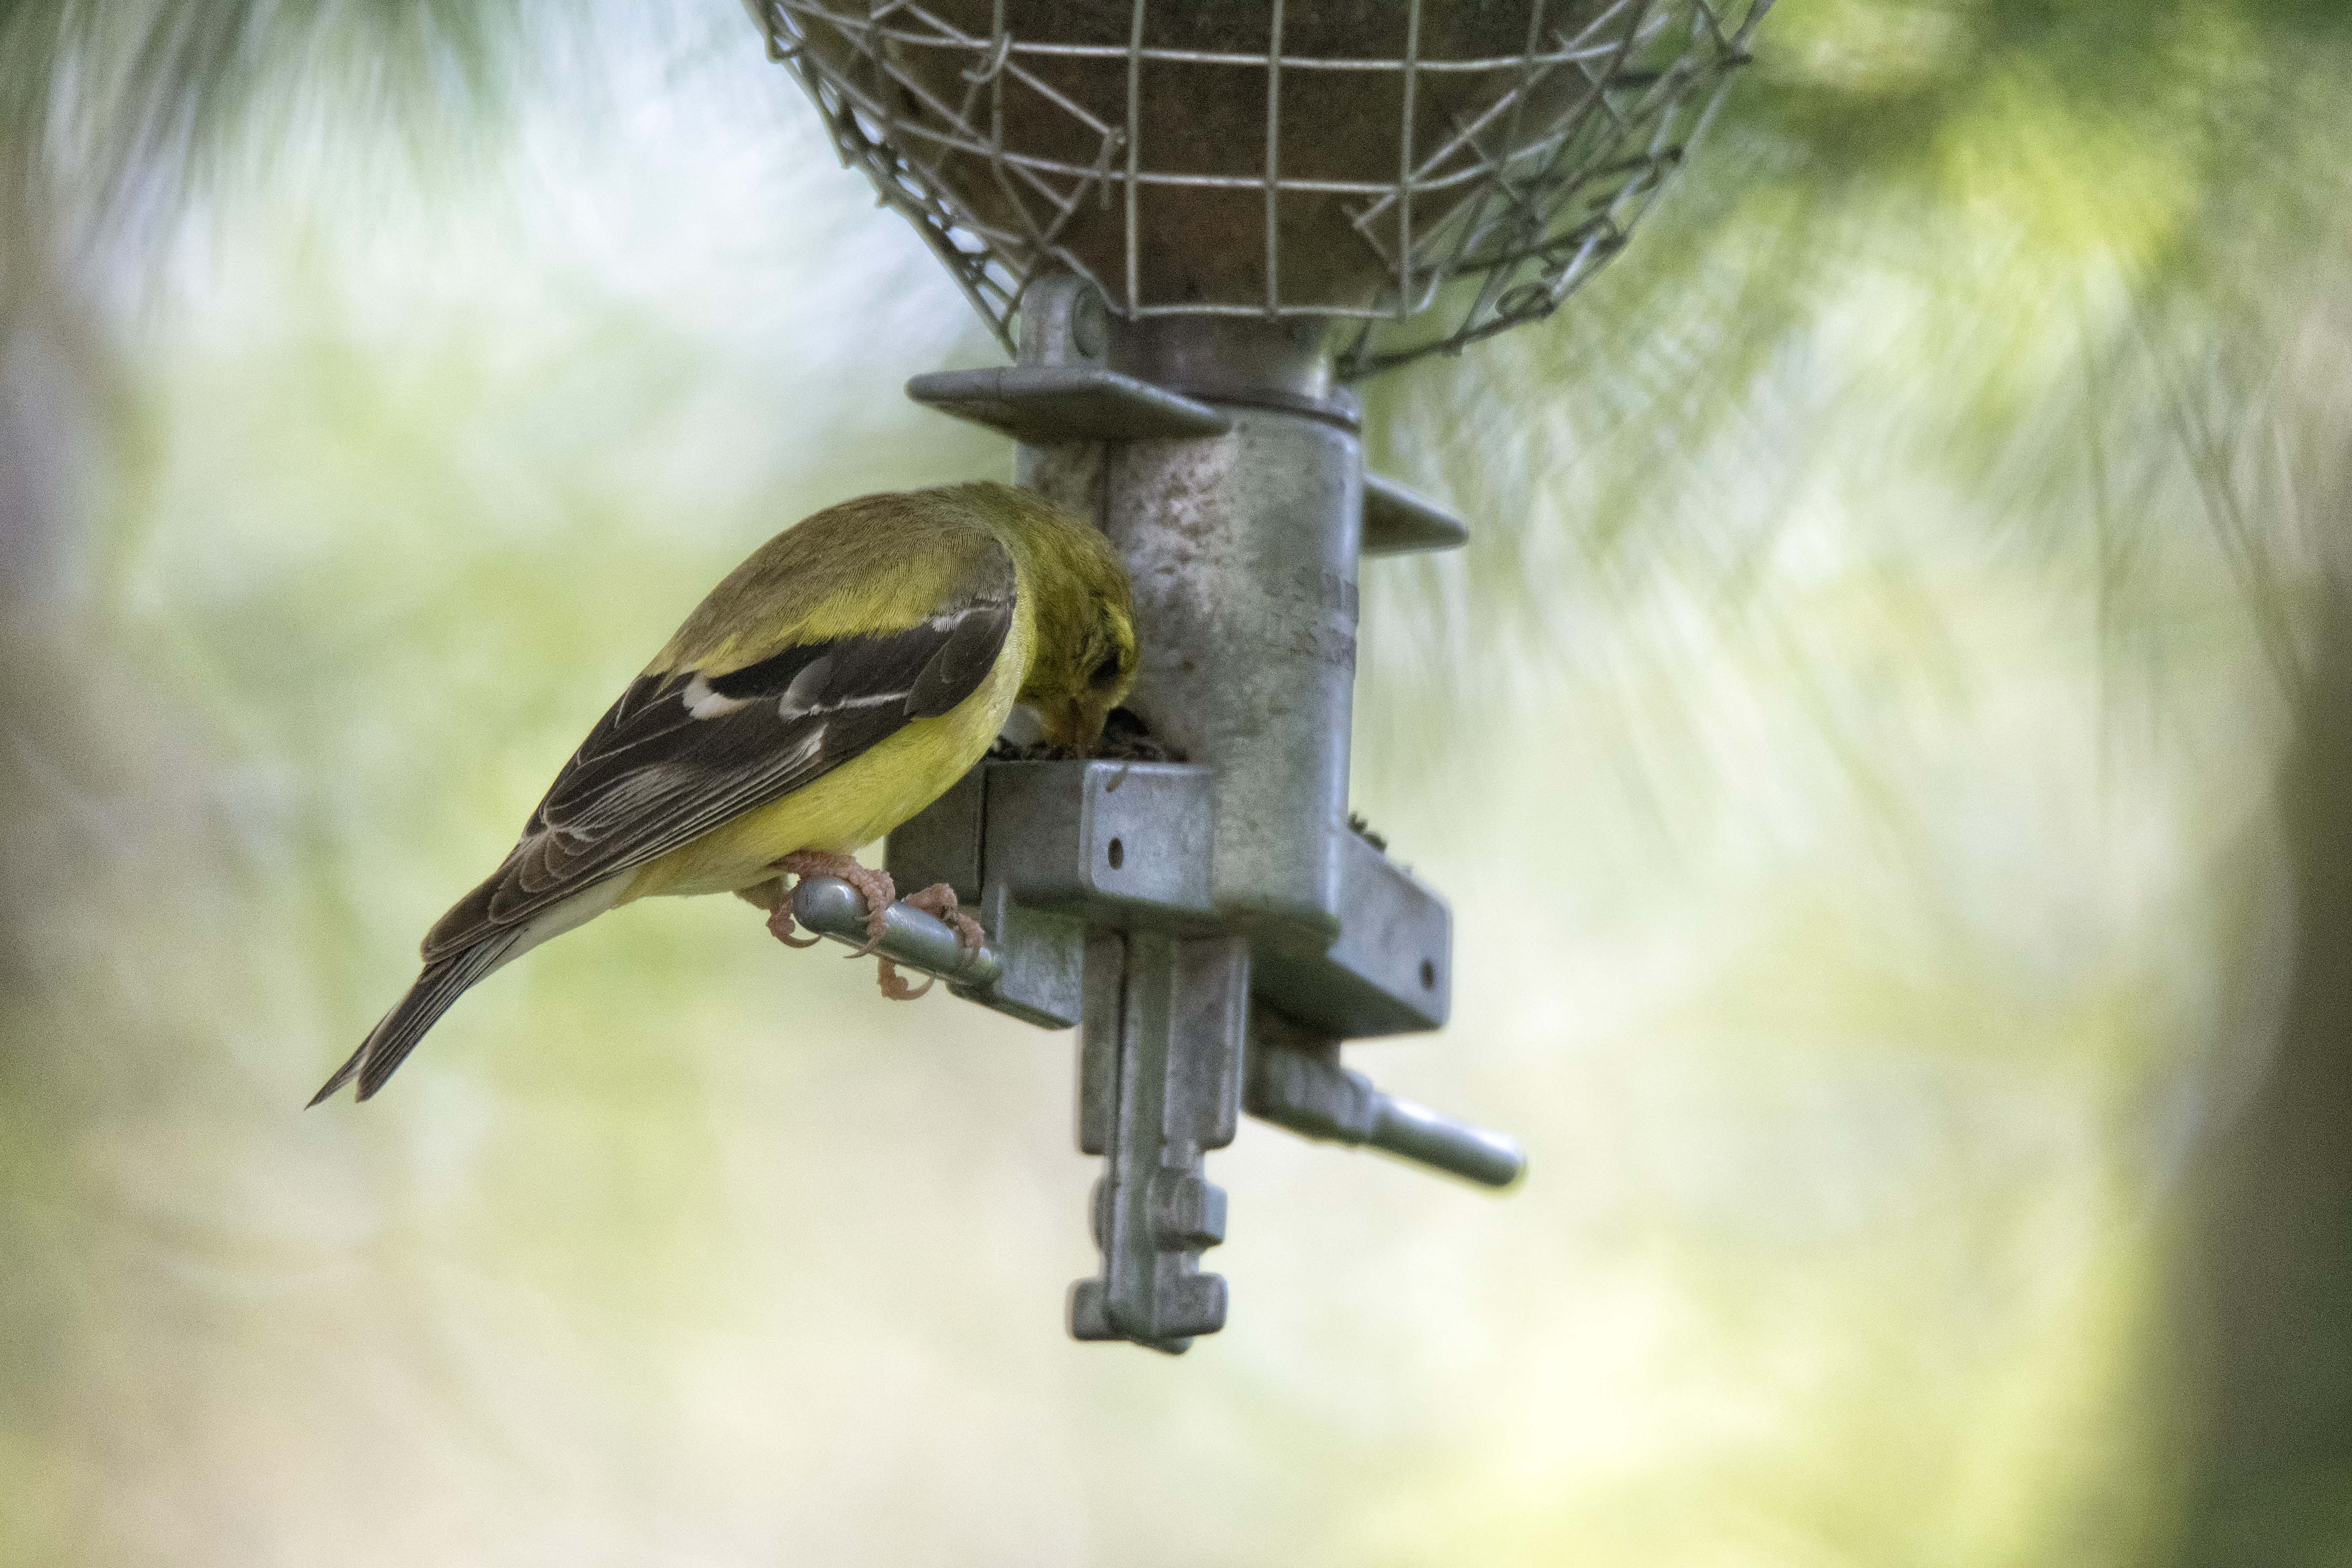
nature, branch, bird, wildlife, beak, fauna, american, canada, vertebrate, jaune, quebec, goldfinch, sherbrooke, oiseau, chardonneret, perching bird